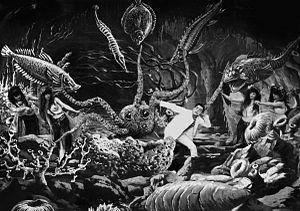
Vingt Mille Lieues sous les mers est un film muet réalisé par Georges Méliès, sorti en 1907.